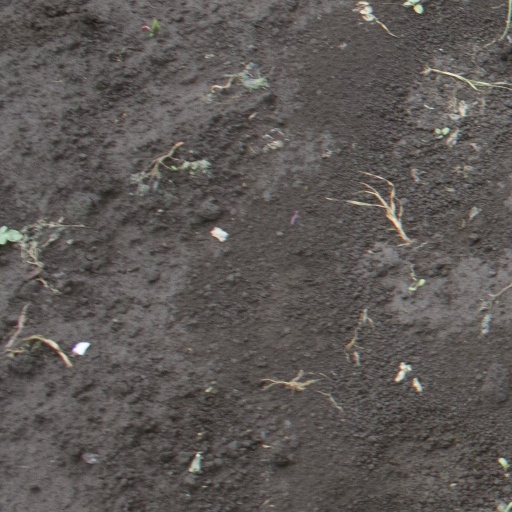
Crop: soybean